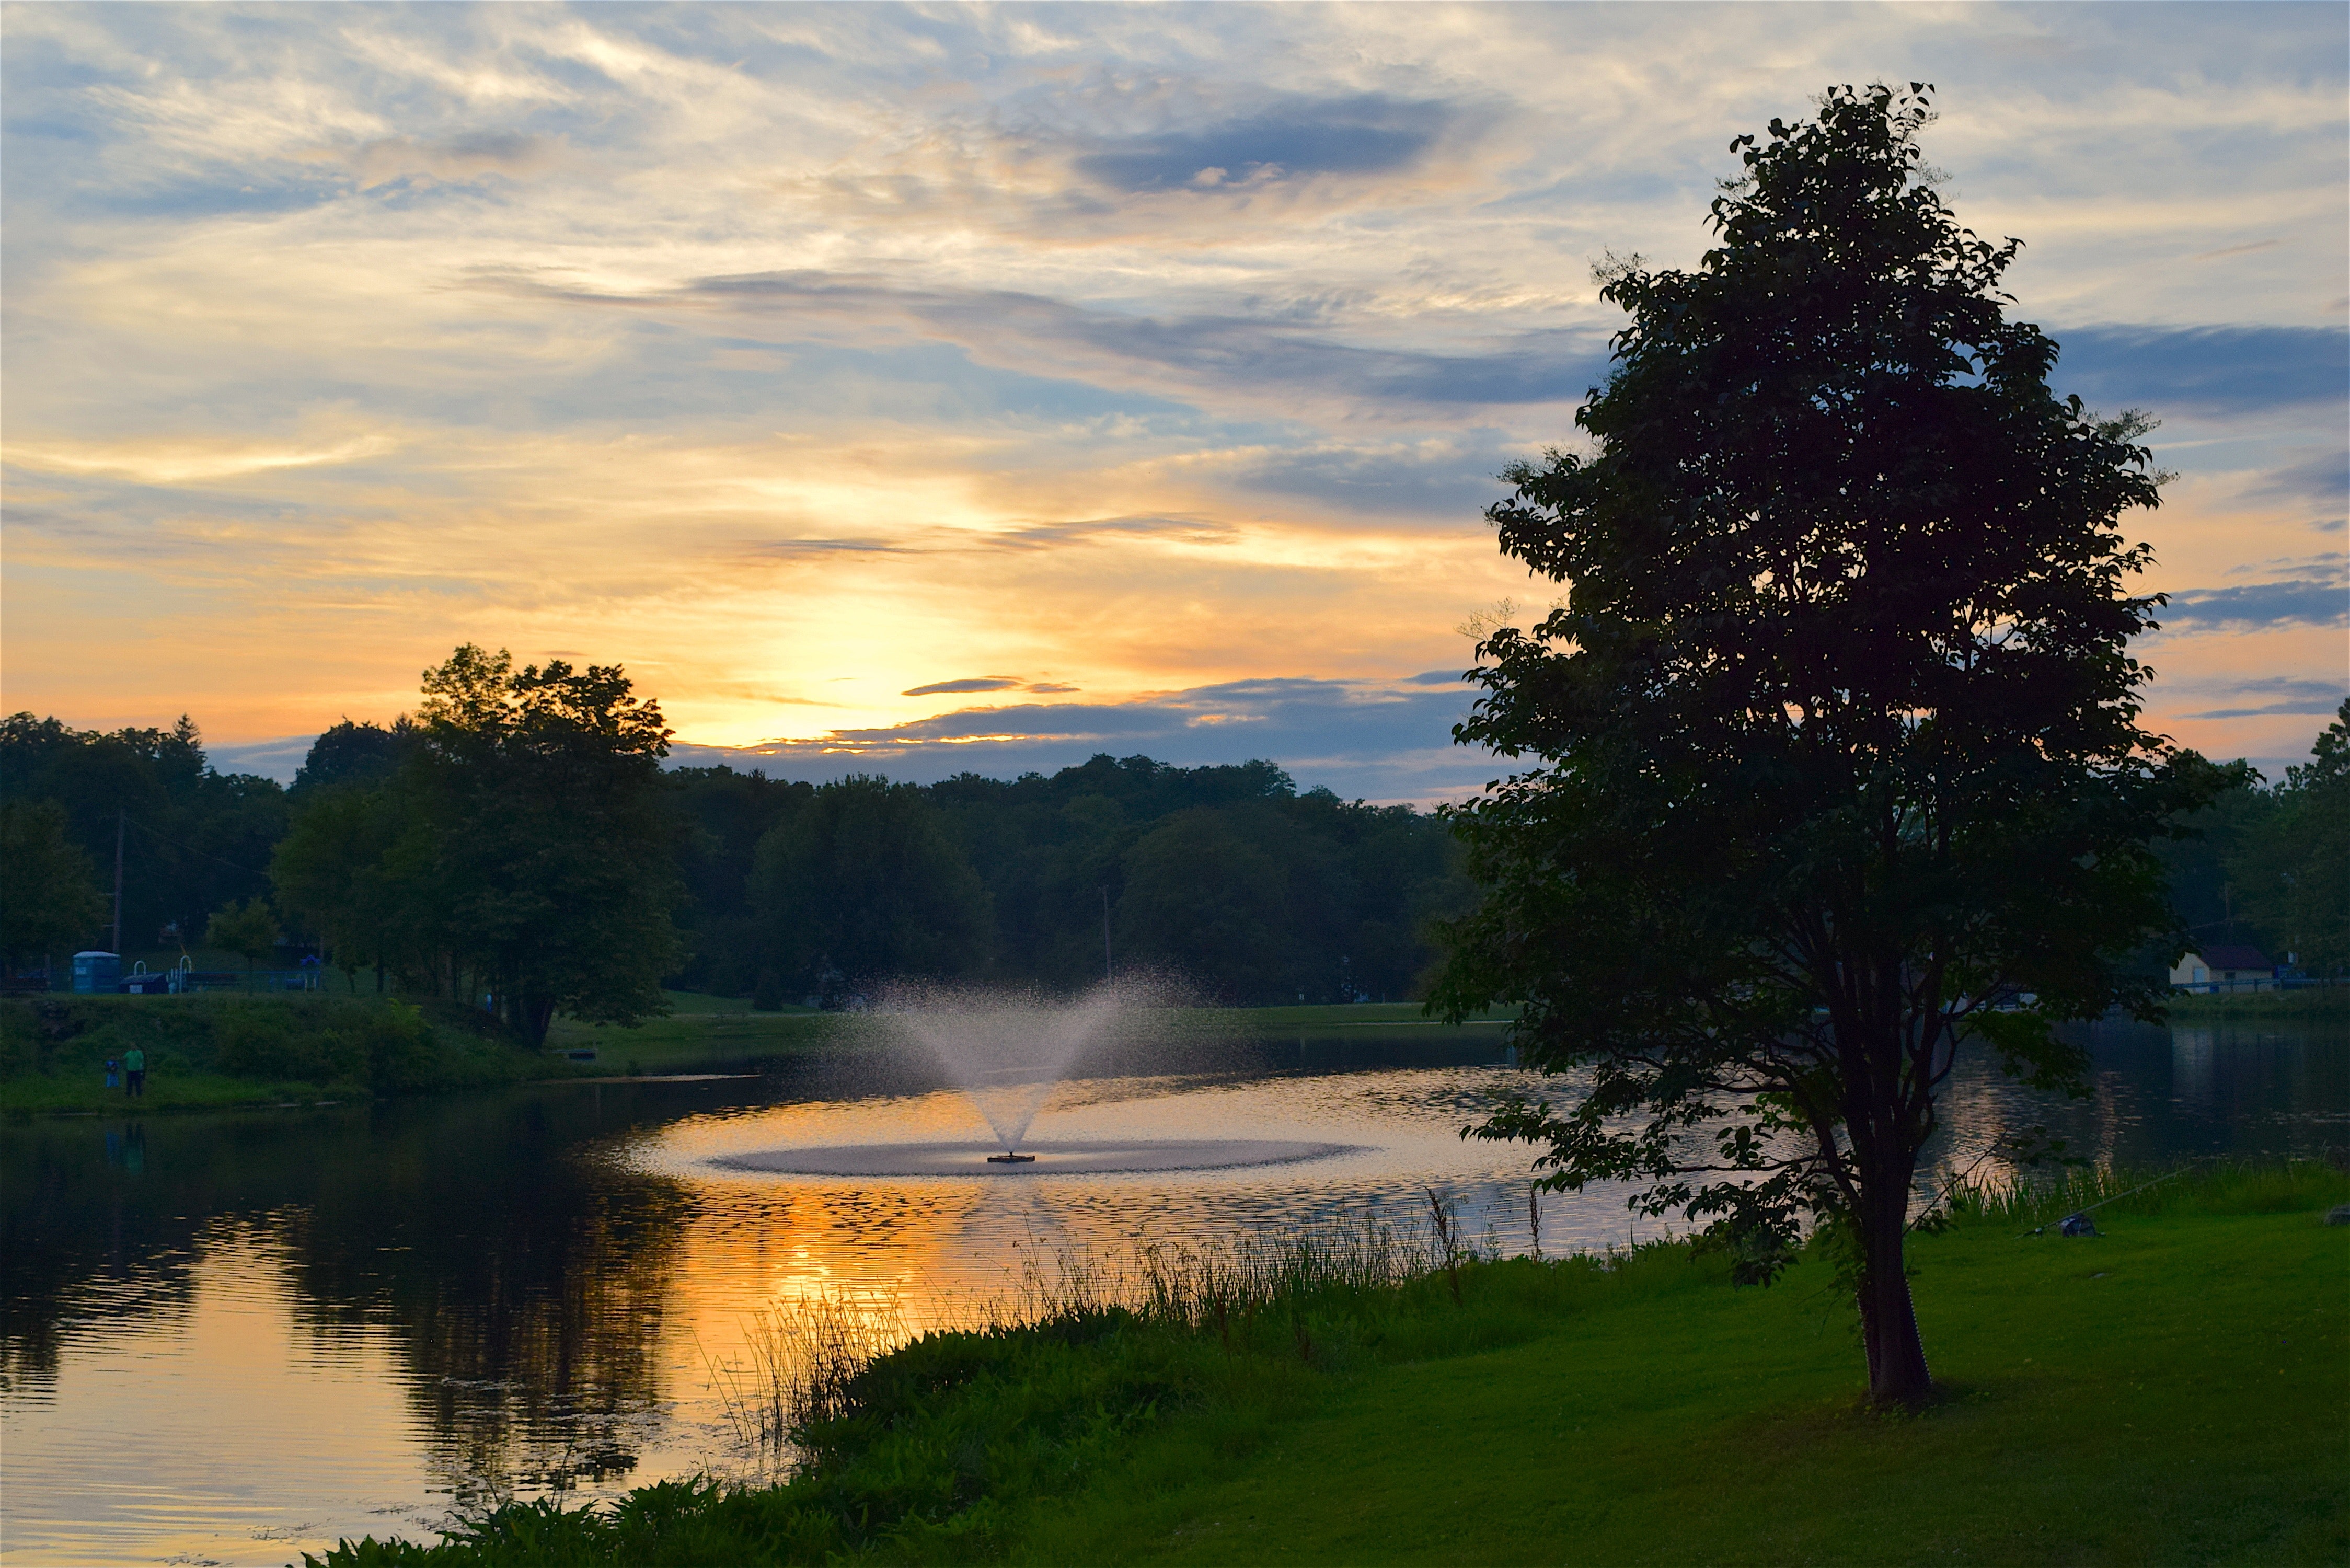
sky, natural landscape, nature, water, reflection, atmospheric phenomenon, morning, tree, lake, evening, cloud, river, sunrise, sport venue, golf course, bank, landscape, reservoir, sunset, sunlight, loch, rural area, dusk, dawn, horizon, pond, floodplain, plant, lacustrine plain, meteorological phenomenon